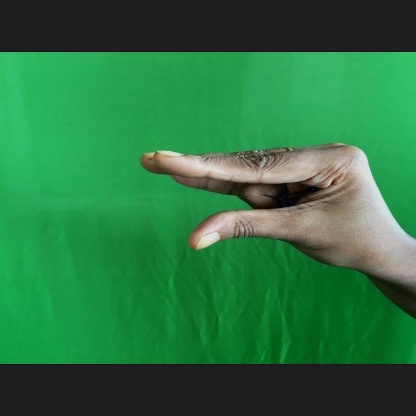
Mudra: Kangulam